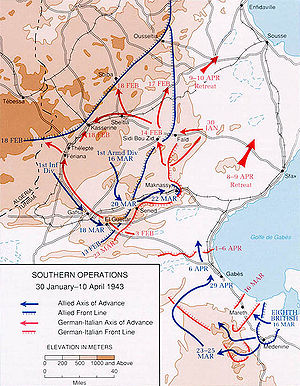
Slaget ved Wadi Akarit / Baggrund
Gabes i området for det tunesiske felttog.
Slaget ved Wadi Akarit var et vellykket allieret angreb den 6. og 7. april 1943, som skulle fordrive aksemagternes styrker fra deres stillinger ved Wadi Akarit i Tunesien. På dette sted, kaldet Gabès hullet, nord for byerne Gabès og El Hamma, ligger der en snæver landtange mellem havet og uigennemtrængelige saltmarskområder.